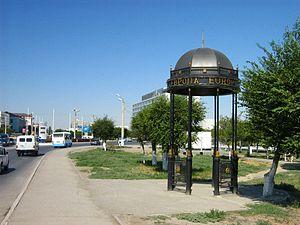
La définition des limites de l’Europe est sujette à controverse, la géographie physique ne la donnant pas immédiatement. En effet, le continent européen n’existe pas en tant qu’unité physique : il est un finistère de l'Asie et constitue avec elle un supercontinent dénommé Eurasie. Les limites de l’Europe sont donc une convention.